Supermercados Teloloapan

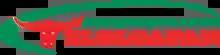
Supermercados Teloloapan logo

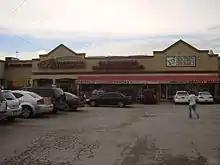
Supermercado Teloloapan #7 in Gulfton, Houston

Supermercados Teloloapan ("Teloloapan Supermarkets") is a chain of supermarkets located in Texas, with its headquarters in Houston, and with locations in Greater Houston and Dallas-Fort Worth.